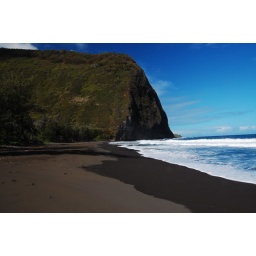
Black sand beach in Waipio Valley on the Big Island of Hawaii.